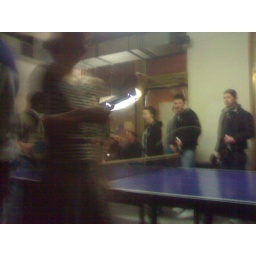
these crazy Berliners playing table tennis at a bar in Prenzlauer Berg